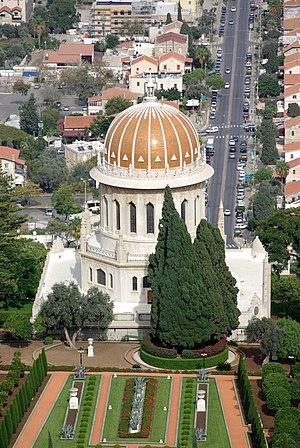
Le mausolée du Báb, à Haïfa.